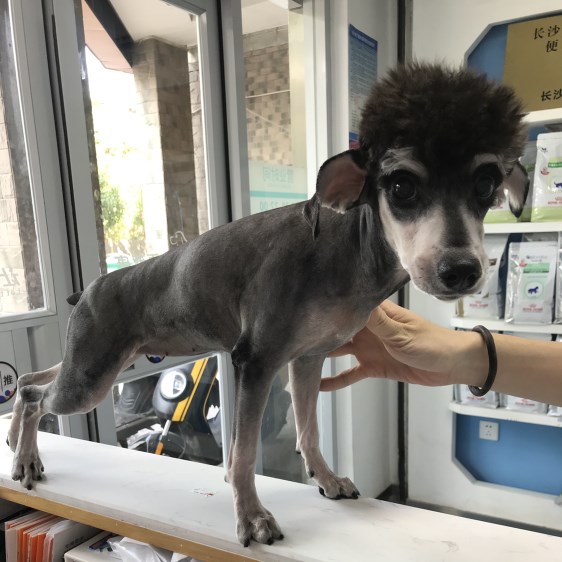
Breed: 2342-n000102-miniature_schnauzer